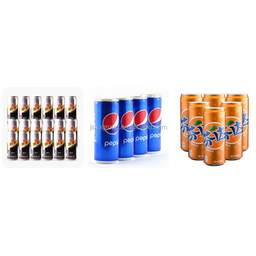
Label: metal